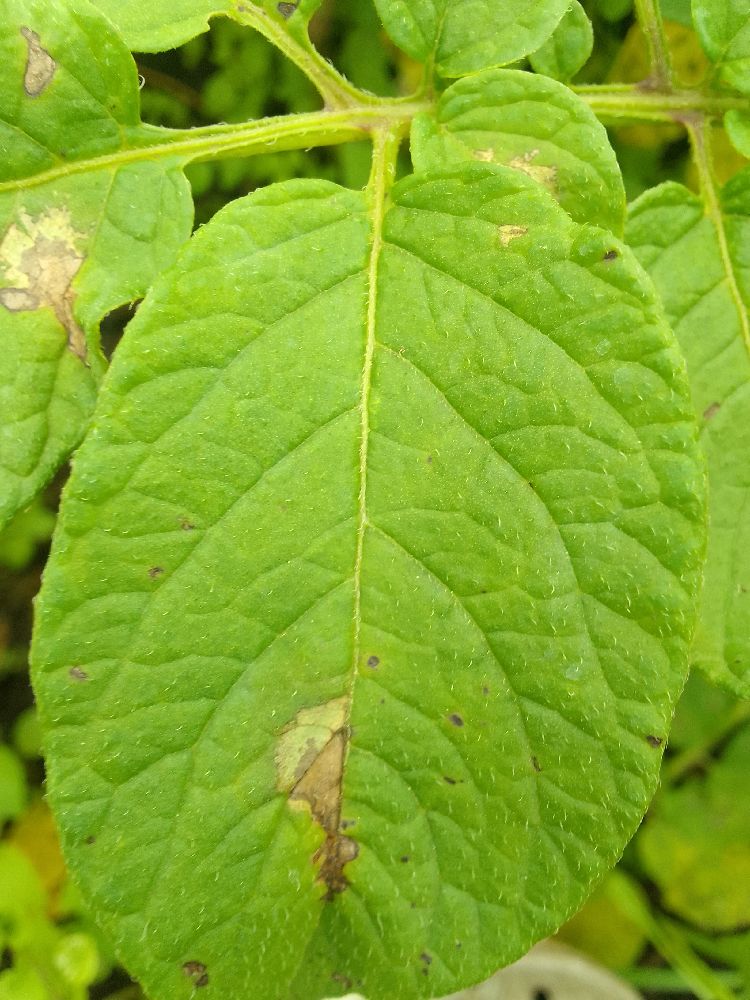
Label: Late blight